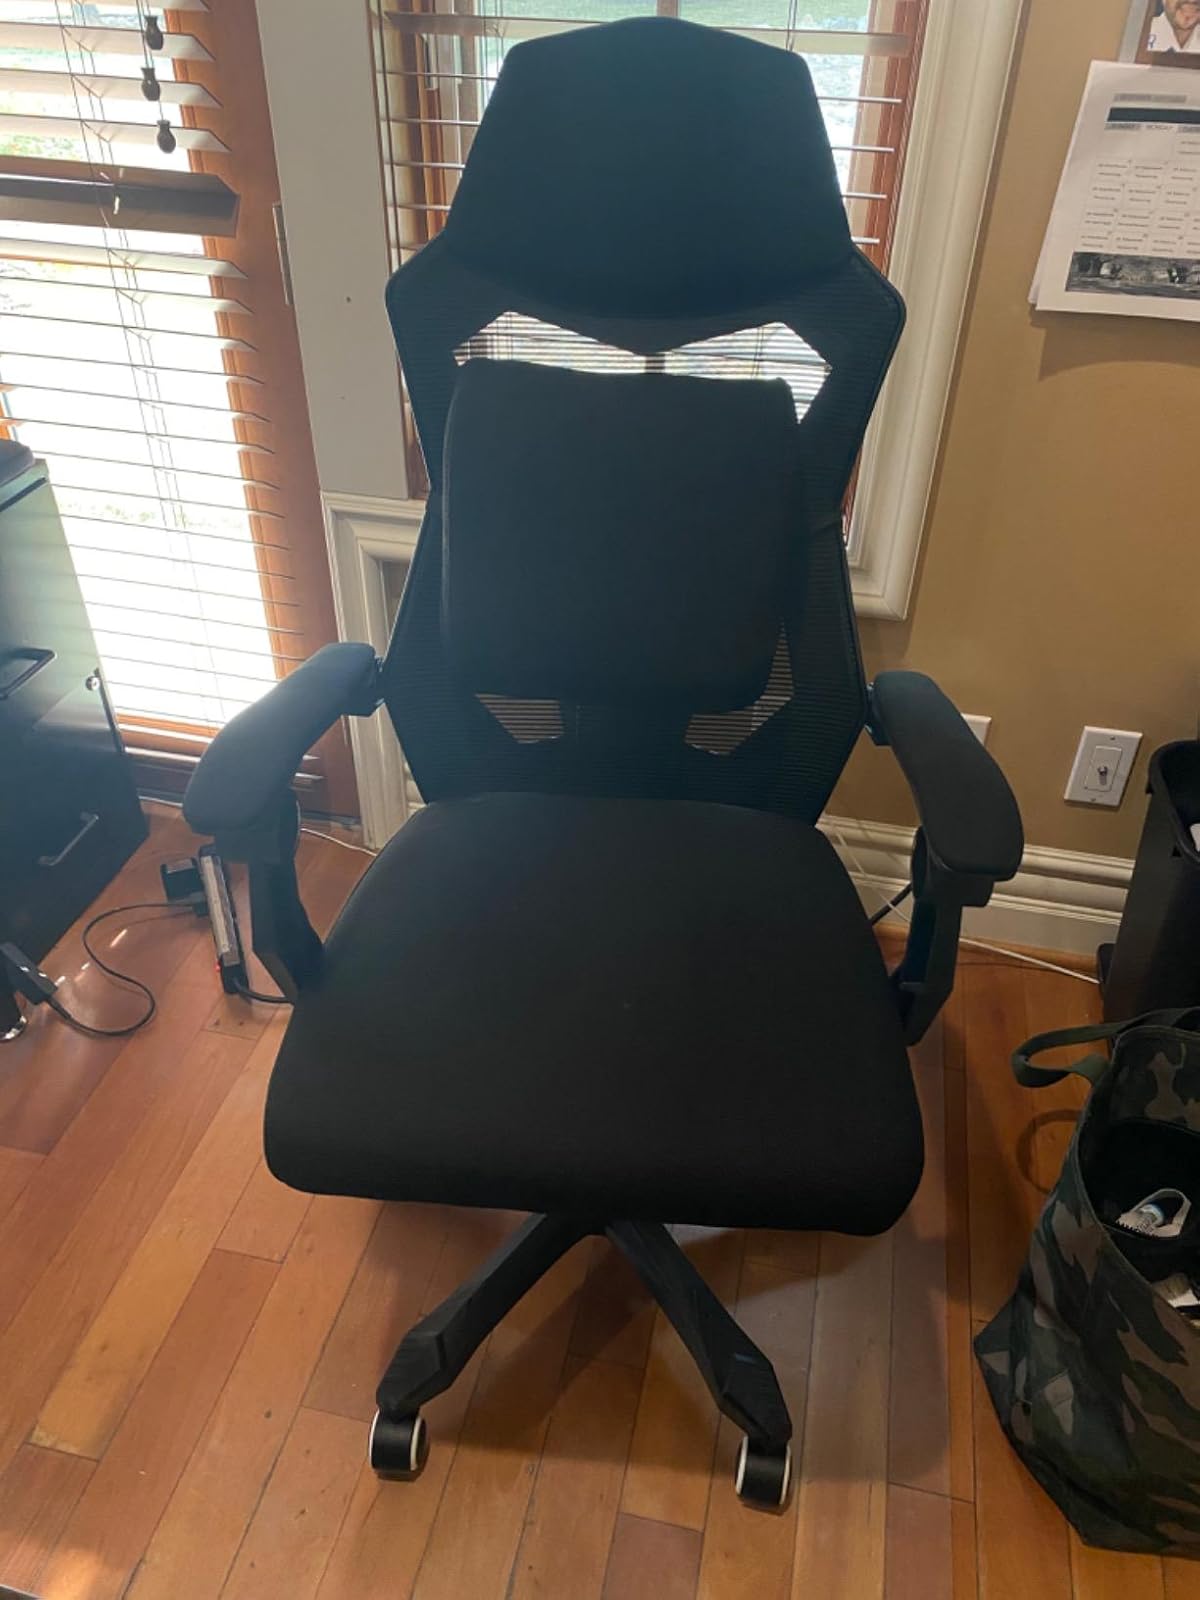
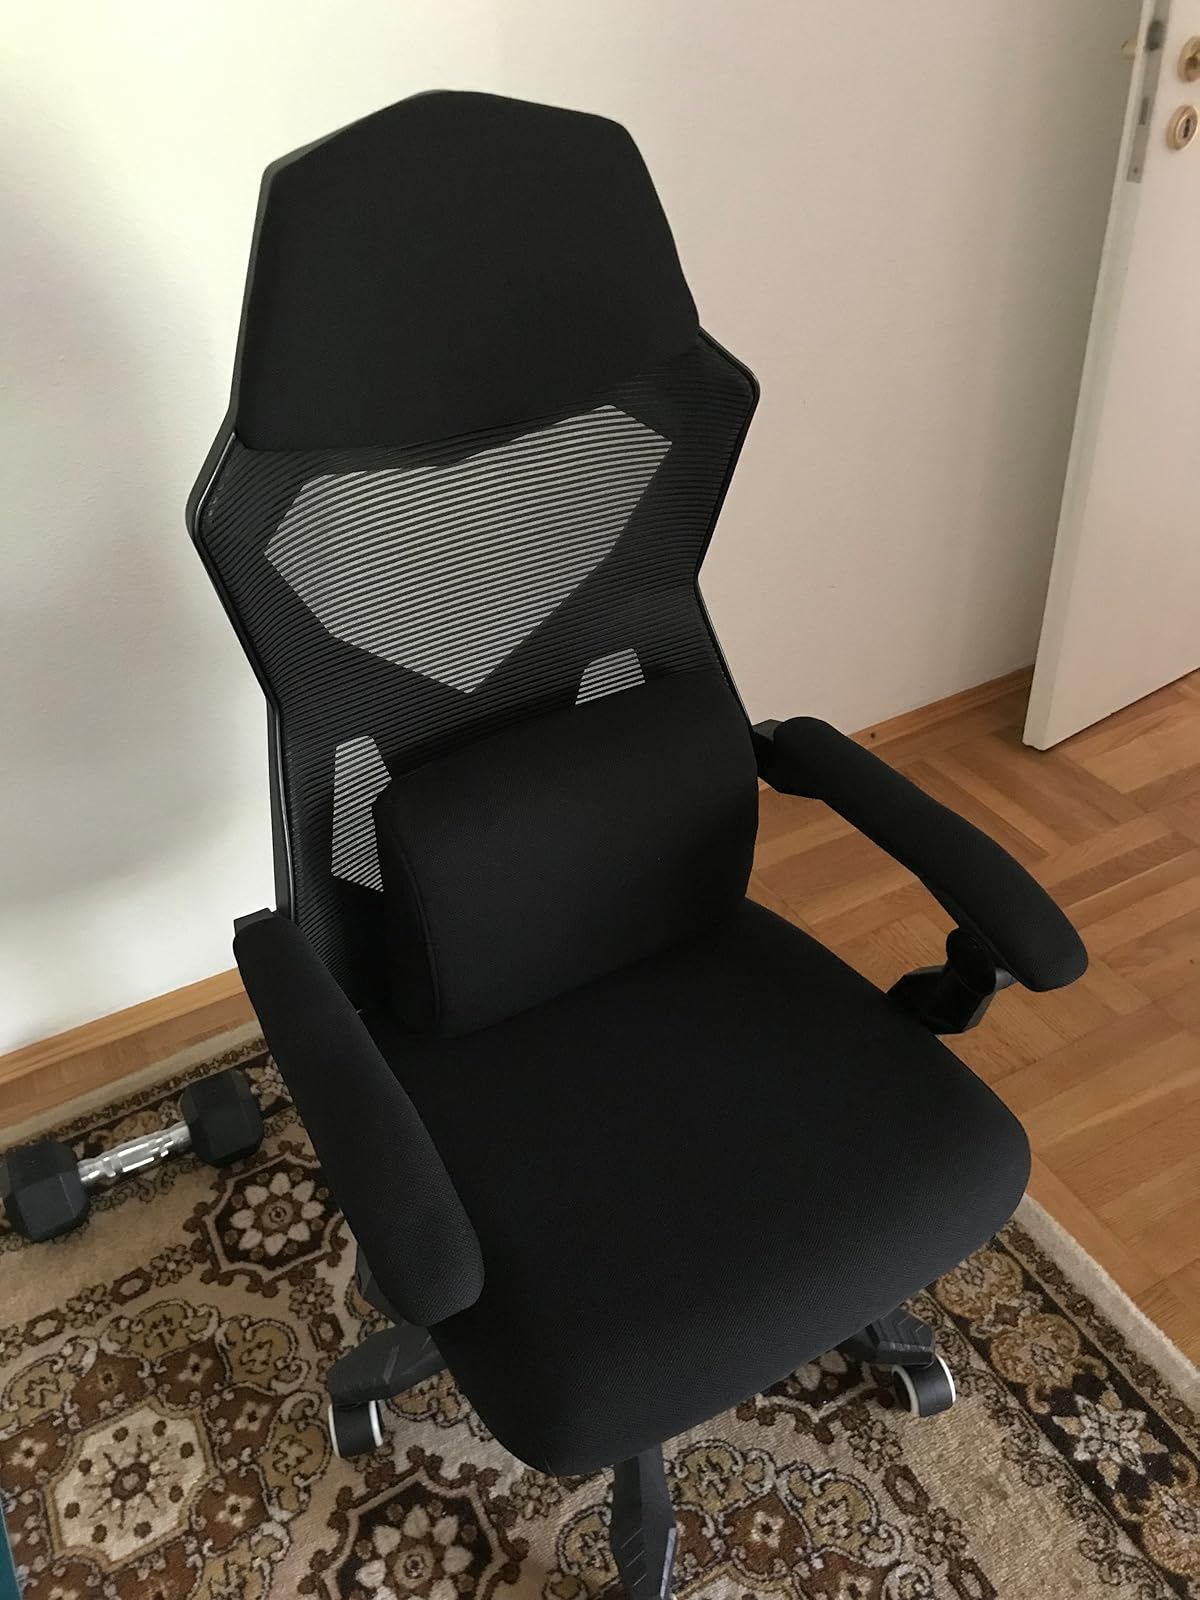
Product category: items_chair
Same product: yes